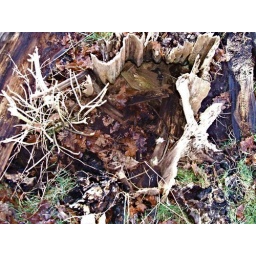
The skeleton of a tree at the base slowly breaking-down in to goodness for the earth